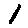
Label: 1